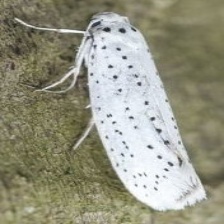
Species: BIRD CHERRY ERMINE MOTH